Serra da Barriga

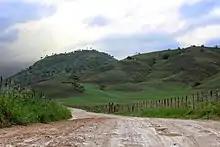
Serra da Barriga

Serra da Barriga is a mountain range located in the municipality of União dos Palmares, in the Brazilian state of Alagoas. It is best known for being the location of a fortified settlement known as Cerca do Macaco under the control of the Palmares, an established group of fugitives and escaped slaves. At the time of the Palmares, it was a part of the state of Pernambuco. The final assault on the mountain occurred in January 1694, and was led by the Portuguese Bandeirante Domingos Jorge Velho. The mountain was listed in the National Institute of Historic and Artistic Heritage (IPHAN) in 1986.